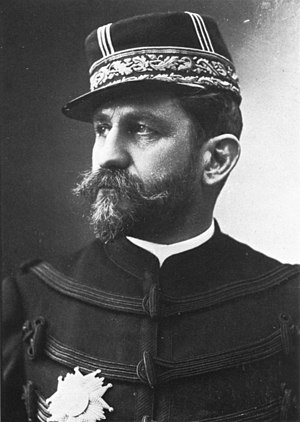
Boulangisme
Georges Boulanger, der lagde navn til boulangismen
Boulangisme er en politisk bevægelse, der opstod i Frankrig i 1880'erne omkring general Georges Ernest Jean Marie Boulanger, hvis program var revision af den franske republiks forfatning, der ifald den var blevet gennemført, helt ville have kuldkastet republikkens grundlag, idet fx præsidentembedet ville være blevet afskaffet og et etkammersystem indført; styret skulle legitimeres ved plebiscit. Et andet hovedpunkt var en revancekrig mod Tyskland efter nederlaget i den fransk-tyske krig.